Gmina Tereszpol

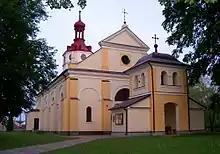
Our Lady of Częstochowa church

Gmina Tereszpol contains the villages and settlements of Bukownica, Lipowiec, Panasówka, Poręby, Szozdy, Tereszpol, Tereszpol-Kukiełki and Tereszpol-Zygmunty.